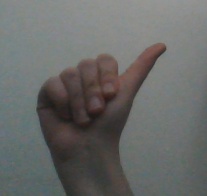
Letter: dhad